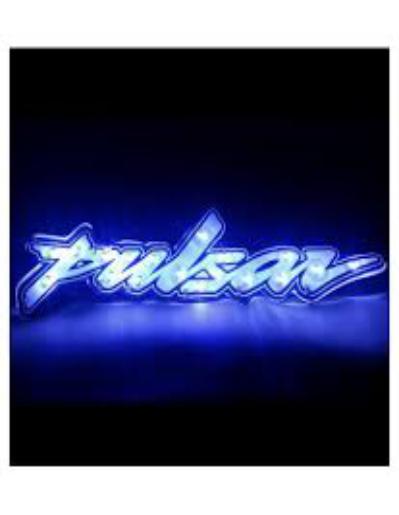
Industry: Others